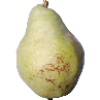
Label: pear_williams